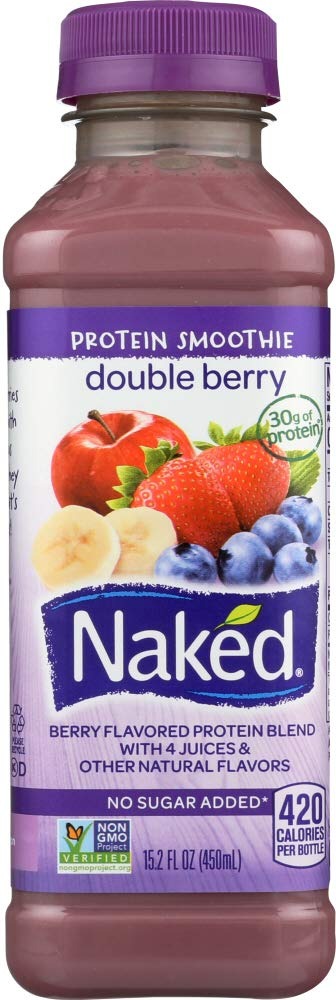
Item Name: Naked Protein Zone Double Berry 15.2 oz (12 pack)
Value: 182.4
Unit: Fl Oz

Price: 3.58